2010 Channel One Cup

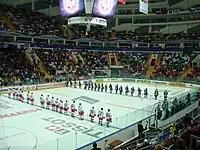
Czech Republic-Sweden

The 2010 Channel One Cup took place between 16 and 19 December 2010. Five matches were played in Megasport Arena in Moscow, Russia, and one match was played in Barona Areena in Espoo, Finland. The tournament was a part of the 2010–11 Euro Hockey Tour.